Podlipa, Vrhnika

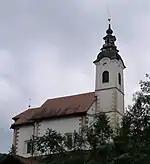
Saint Bricius' Church

The parish church in the settlement is dedicated to Saint Bricius and belongs to the Ljubljana Archdiocese.